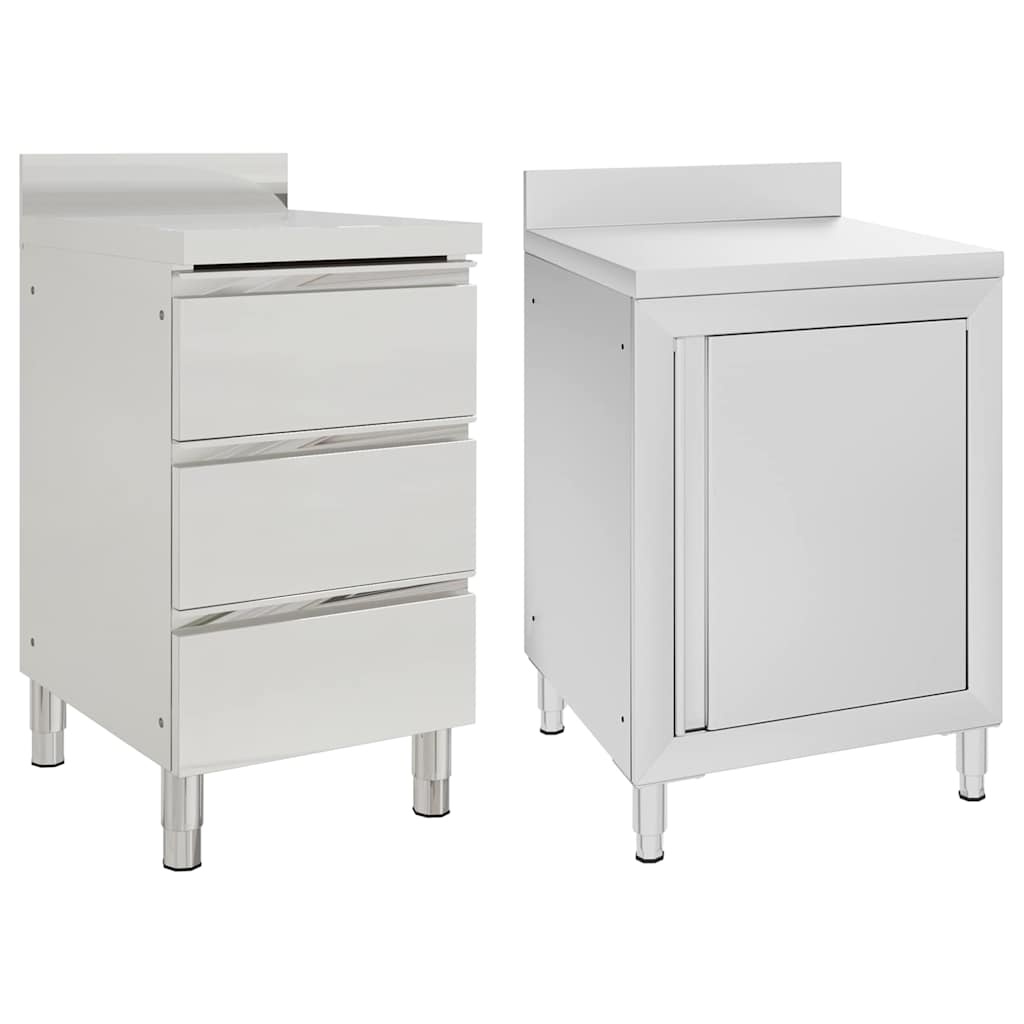
vidaXL Ντουλάπια Κουζίνας 2 τεμ. από Ανοξείδωτο Ατσάλι
Εάν θέλετε να αποθηκεύσετε τις προμήθειες της κουζίνας σας, αυτό το επαγγελματικό ερμάριο είναι μία εξαιρετική επιλογή. Μπορεί να χρησιμοποιηθεί σε εστιατόρια, ξενοδοχεία, χώρους εστίασης, σε γκαράζ, επαγγελματικούς χώρους ή ακόμη και για οικιακή χρήση. Κατασκευασμένο από ποιοτικό ανοξείδωτο ατσάλι, αυτό το ερμάριο αποθήκευσης είναι στιβαρό, δε διαβρώνεται και καθαρίζεται εύκολα. Το ντουλάπι παρέχει άπλετο χώρο για είδη και αξεσουάρ καθαρισμού. Επιπλέον τα ρυθμιζόμενα πόδια θα διατηρούν το ερμάριο σταθερό ακόμη και αν το έδαφος είναι ανομοιόμορφο. Περιλαμβάνει επίσης μία πλάτη 10 εκ. και οπή για σωλήνα νερού. Στο ηλεκτρονικό μας κατάστημα μπορείτε να βρείτε τα αντίστοιχα προϊόντα με νεροχύτη, ποδιά και πάγκο. Μπορείτε να τοποθετήσετε το ένα δίπλα στο άλλο, σύμφωνα με τις ανάγκες σας. Στην παράδοση συμπεριλαμβάνονται τα αξεσουάρ συναρμολόγησης. Χρώμα: Ασημί Υλικό: Ανοξείδωτος χάλυβας Με πλάτη 10 εκ. Με πόδια ρυθμιζόμενου ύψους για προσαρμογή σε ανώμαλο έδαφος Κομοδίνο: Διαστάσεις: 50 x 60 x (95-96) εκ. (Π x Β x Υ) 3 συρτάρια με λείες ράγες Ανοξείδωτο ατσάλι ασφαλές για χρήση με τρόφιμα Κομοδίνο: Διαστάσεις: 60 x 60 x (95-96) εκ. (Μ x Π x Υ) Περιλαμβάνει θήκη για αποθήκευση Απαιτείται συναρμολόγηση: Ναι ΠΡΟΕΙΔΟΠΟΙΗΣΗ : Για να αποφευχθεί ενδεχόμενη ανατροπή, αυτό το προϊόν πρέπει να χρησιμοποιείται με το παρεχόμενο αξεσουάρ τοποθέτησης τοίχου. Στην παράδοση περιλαμβάνονται: 2 x Ντουλάπια κουζίνας Legal Documents: Περισσότερες λεπτομέρειες σχετικά με την αποτροπή ενδεχόμενης ανατροπής των επίπλων σας μπορείτε να βρείτε εδώ
Brand: vidaXL
Category: Furniture > Cabinets & Storage > Vanities > Bedroom Vanities